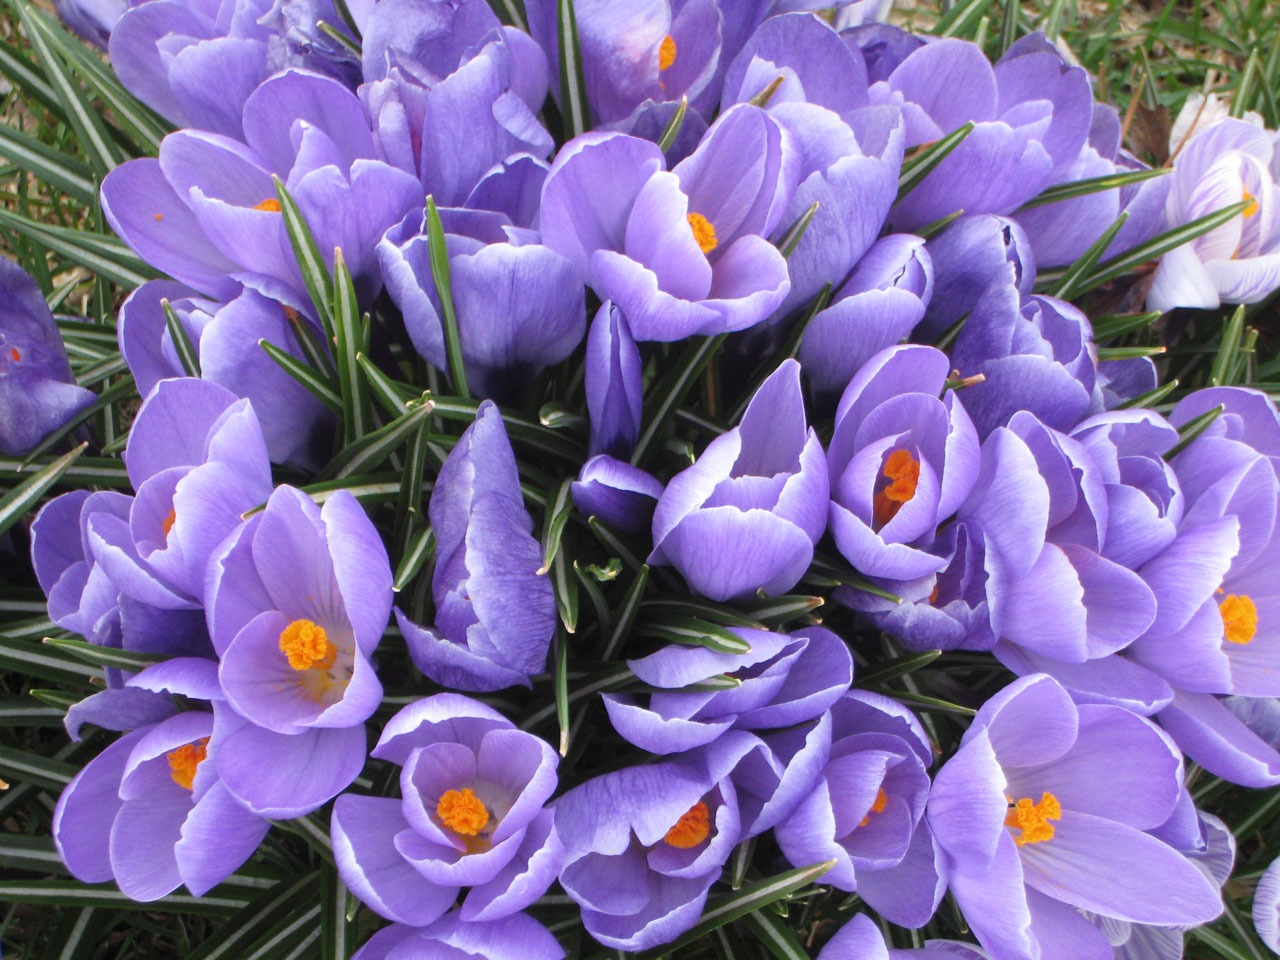
plant, flower, spring, small, blooming, springtime, crocus, flowering plant, land plant, iris family